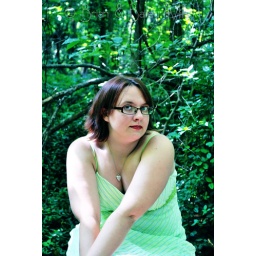
Bailey looking adorable in her pretty green dress